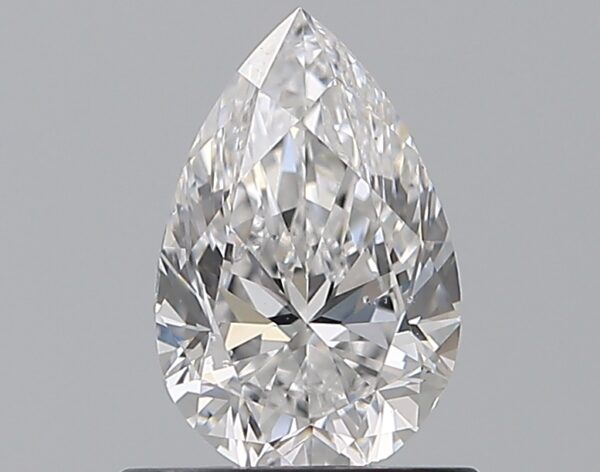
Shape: pear
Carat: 0.75
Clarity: SI1
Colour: D
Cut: EX
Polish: EX
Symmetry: VG
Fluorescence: M
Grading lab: GIA
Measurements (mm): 7.68 x 4.94 x 3.15